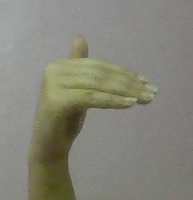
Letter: khaa